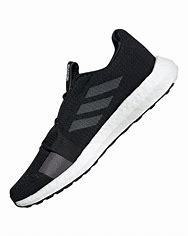
Brand: Adidas
Model: Senseboost Go